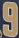
Number: 9